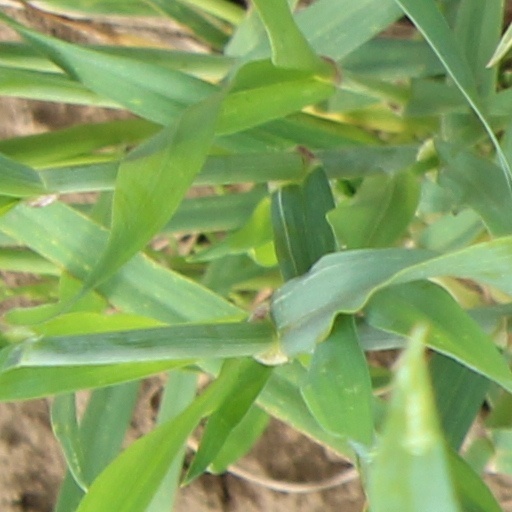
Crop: wheat